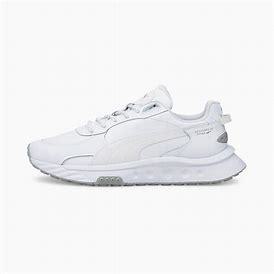
Brand: Puma
Model: Wild Rider